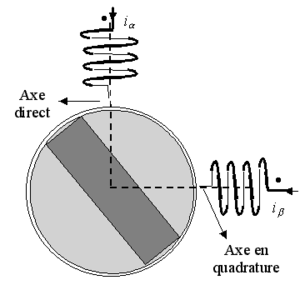
dessin réalisé pour l'article commande vectorielle par &lt
La transformée de Clarke, est un outil mathématique utilisé en électrotechnique, et en particulier pour la commande vectorielle, afin de modéliser un système triphasé grâce à un modèle diphasé. Il s'agit d'un changement de repère. Les deux premiers axes dans la nouvelle base sont traditionnellement nommés α, β. Les grandeurs transformées sont généralement des courants, des tensions ou des flux.